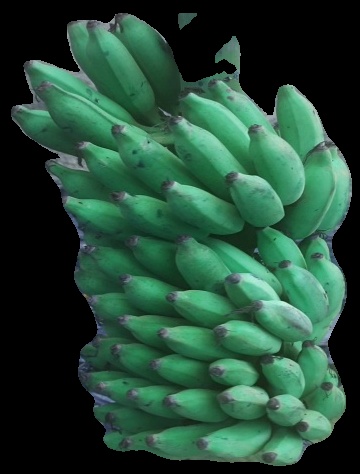
Variety: elakki-bale
Grade: grade2